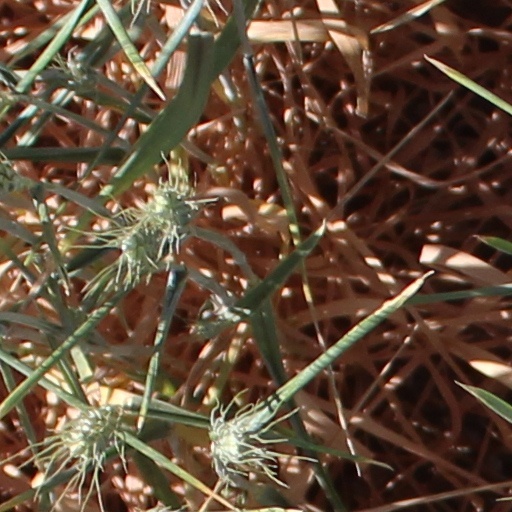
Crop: wheat